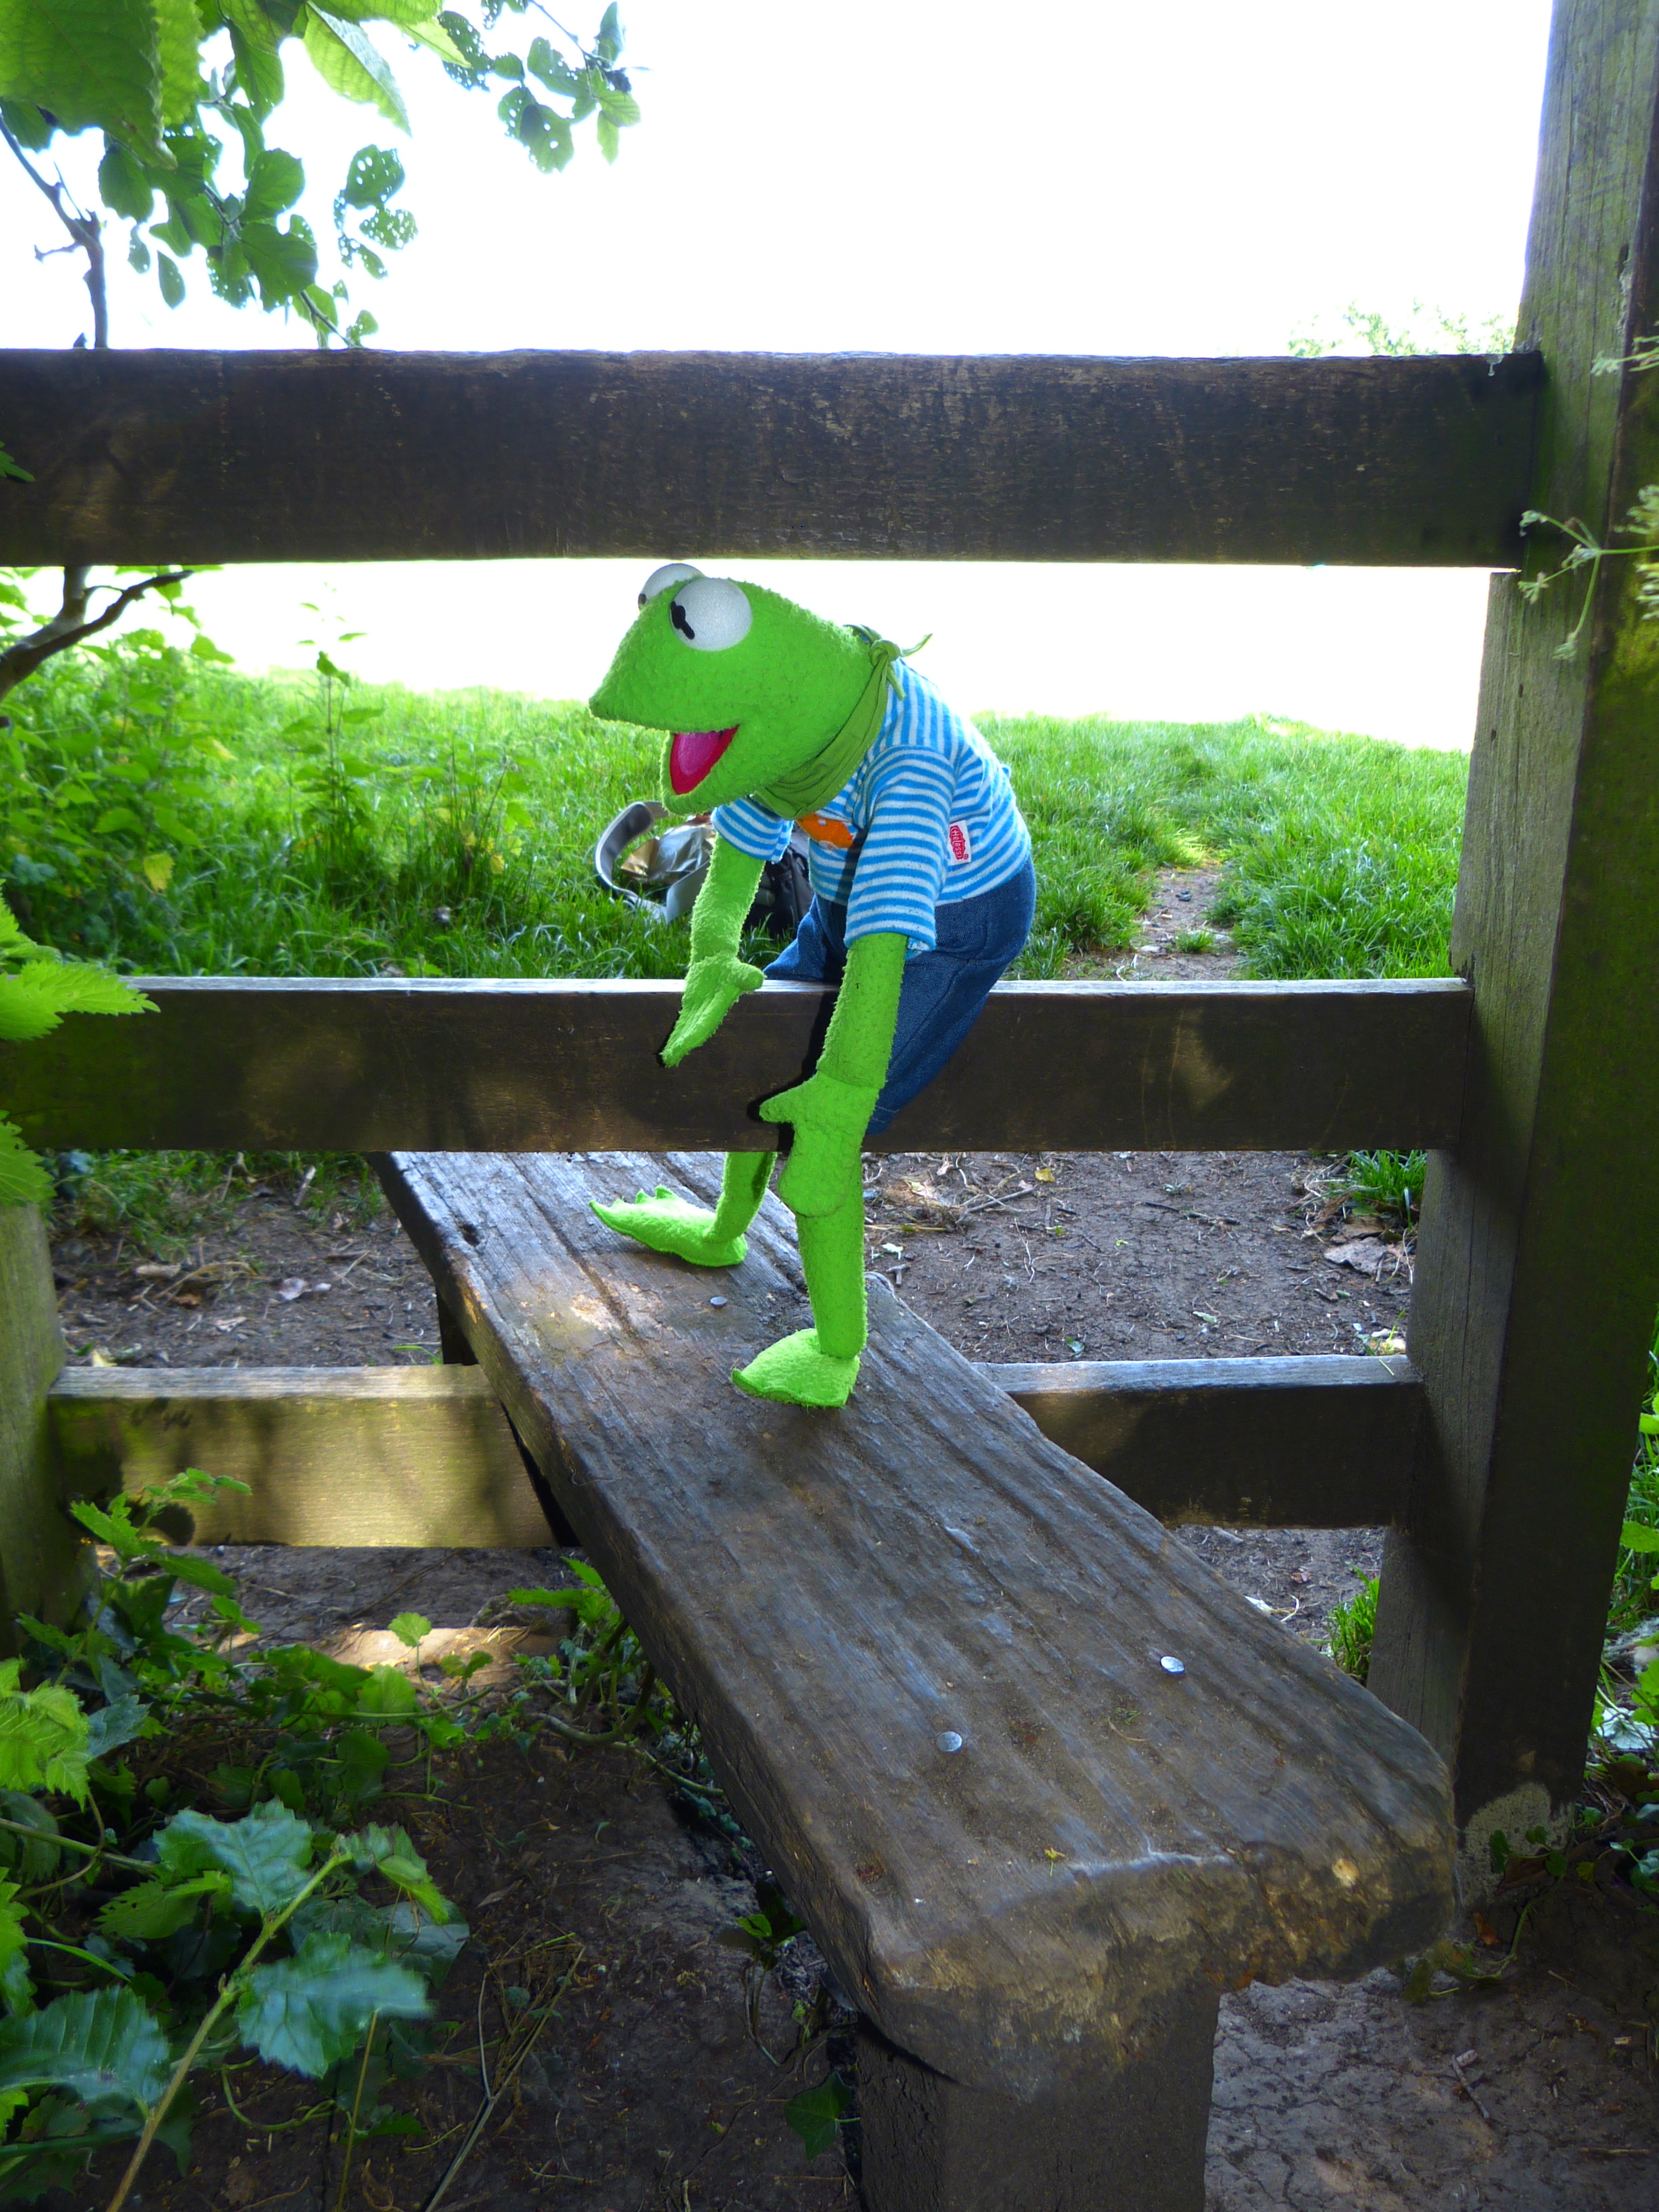
fence, wood, roof, walkway, green, backyard, frog, garden, gate, yard, kermit, input, limit, wood fence, wooden boards, get over, outdoor structure